Darius the Great

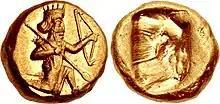
Gold daric, minted at Sardis

Early in his reign, Darius wanted to reorganize the structure of the empire and reform the system of taxation he inherited from Cyrus and Cambyses. To do this, Darius created twenty provinces called satrapies (or "archi") which were each assigned to a satrap ("archon") and specified fixed tributes that the satrapies were required to pay. A complete list is preserved in the catalogue of Herodotus, beginning with Ionia and listing the other satrapies from west to east excluding Persis, which was the land of the Persians and the only province which was not a conquered land. Tributes were paid in both silver and gold talents. Tributes in silver from each satrap were measured with the Babylonian talent. Those paid in gold were measured with the Euboic talent. The total tribute from the satraps came to an amount less than 15,000 silver talents.